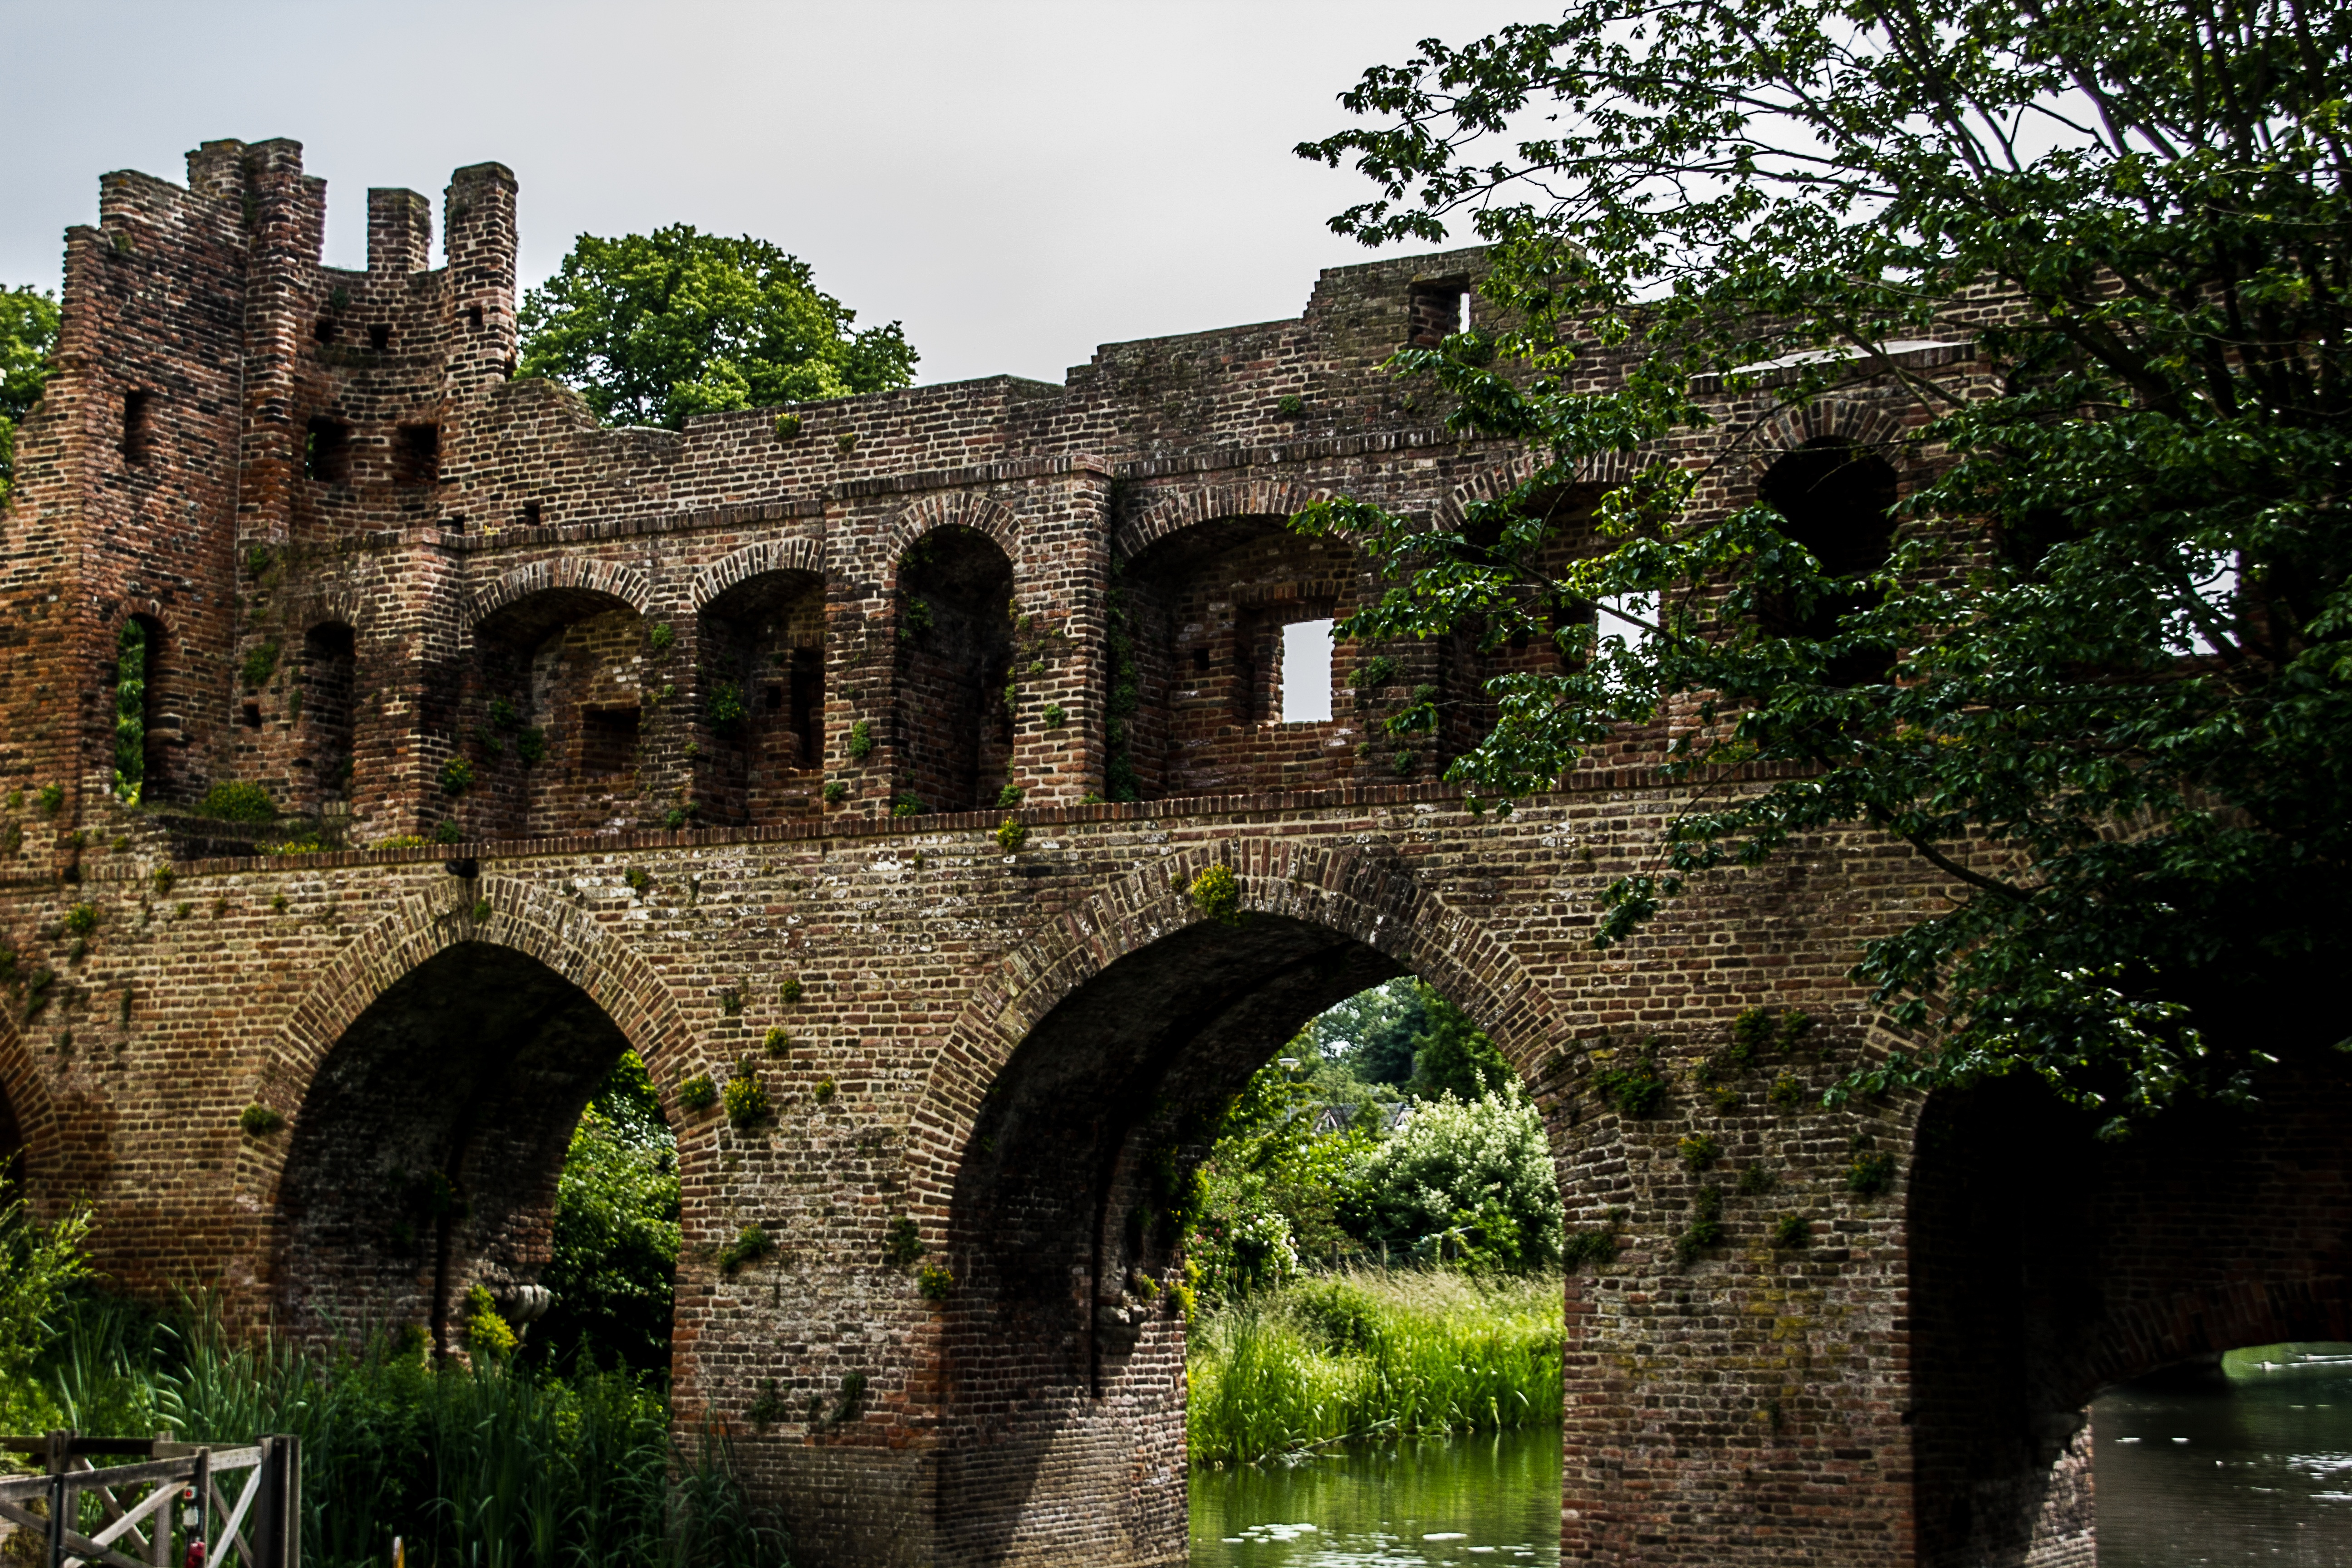
architecture, bridge, building, city, village, fortification, tourism, waterway, place of worship, netherlands, buildings, ruins, monastery, abbey, estate, middle ages, moat, city wall, zutphen, aqueduct, historic site, ancient history, human settlement